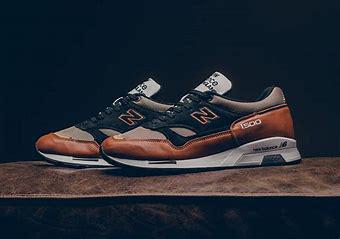
Brand: New
Model: Balance 1500